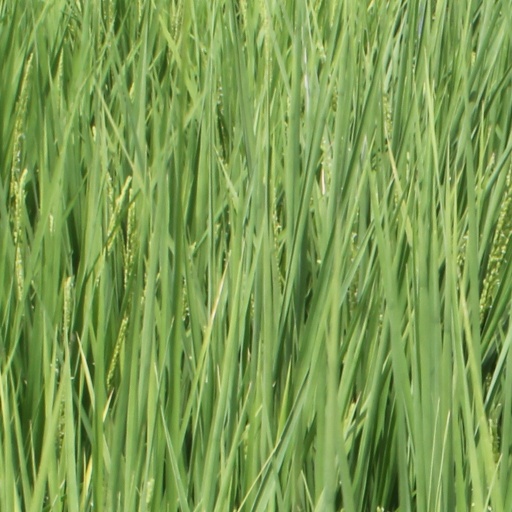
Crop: rice